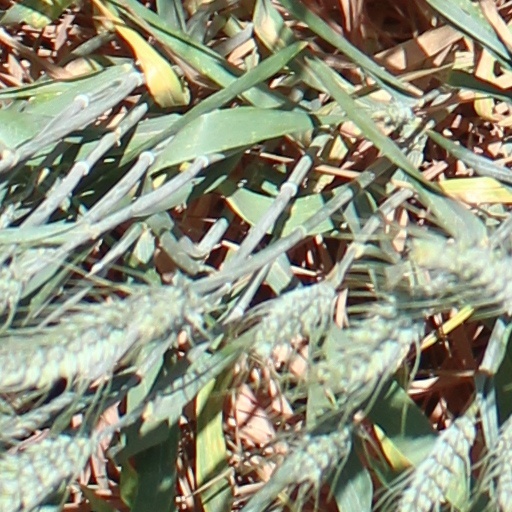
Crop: wheat